Elisa Di Francisca

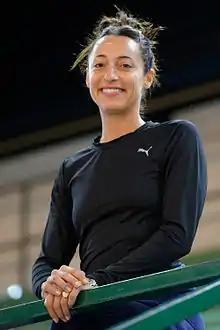

Elisa Di Francisca (born 13 December 1982) is an Italian former foil fencer, Olympic champion in 2012, World champion in 2010 and three-time European champion. She won the 2010–11 World Cup series and has seven World Cup victories to her name. With the Italian team, she was Olympic champion in 2012, five-time World champion and seven-time European champion.